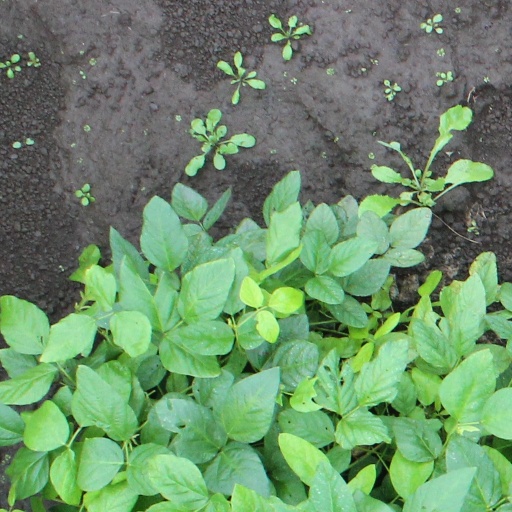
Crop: soybean